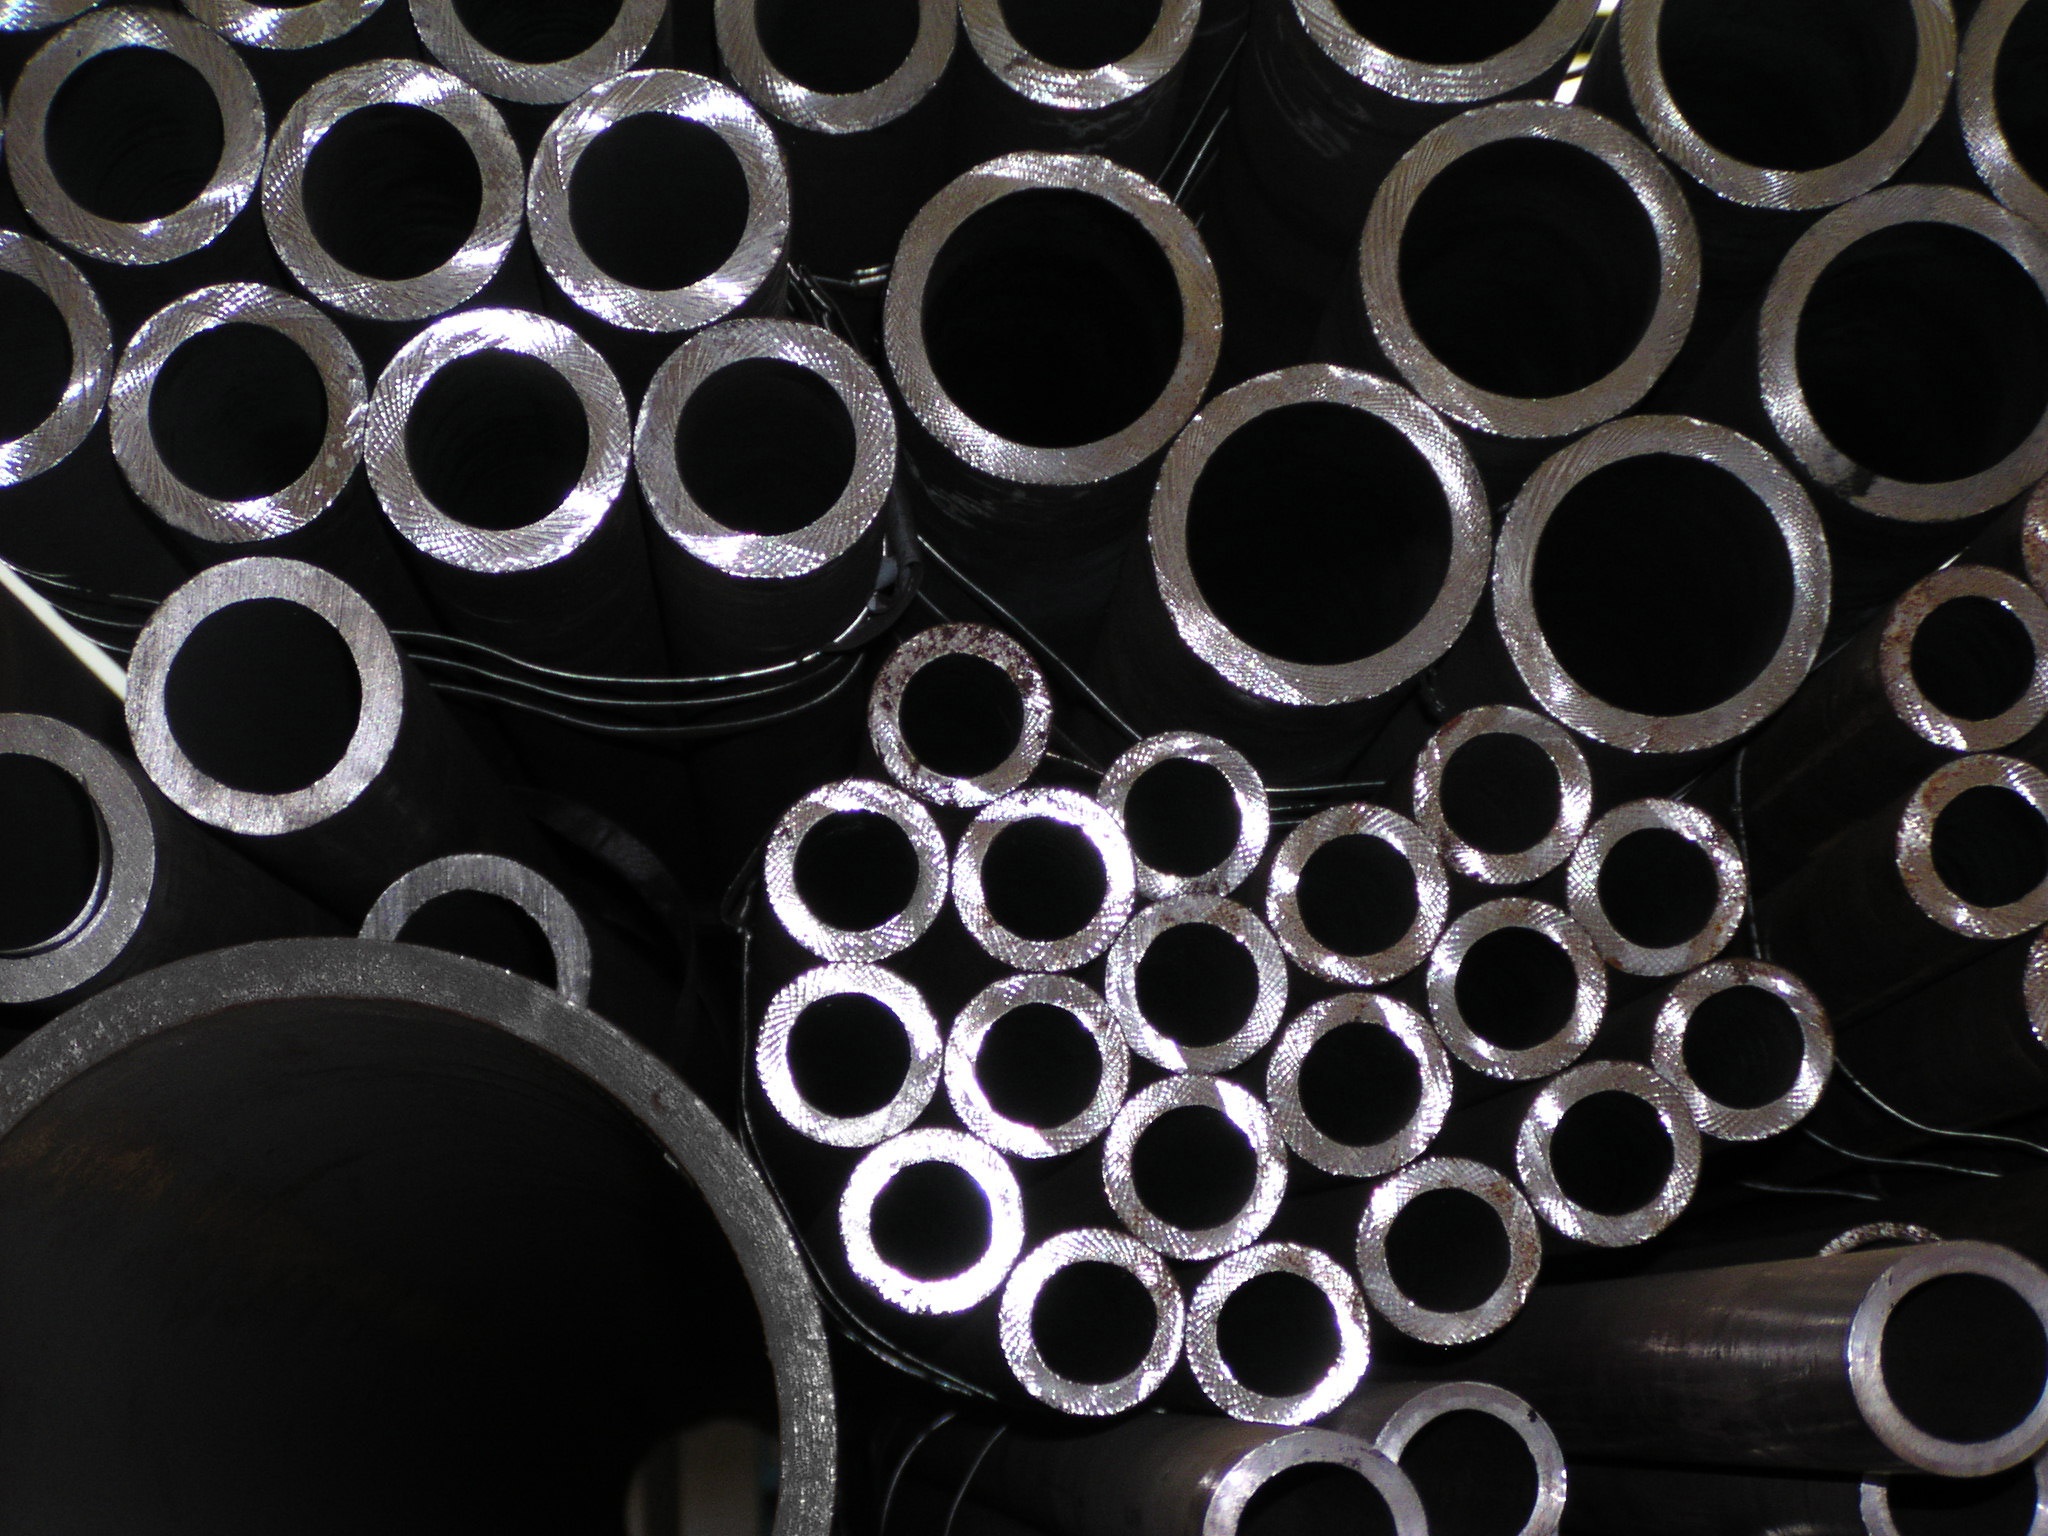
wheel, tube, steel, construction, metal, material, circle, pipes, pipe, rim, iron